Aveos Fleet Performance

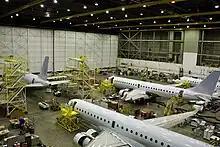
Aveos hangar in Winnipeg, Manitoba, Canada

Today, Aveos, with its subsidiary Aeroman in El Salvador, provides nose-to-tail maintenance for Boeing, Airbus and Embraer aircraft. They work with strategic partners such as General Electric, CFM International, Hamilton Sundstrand and Honeywell. Aveos announced their new president and CEO, Joe Kolshak, on April 27, 2011.